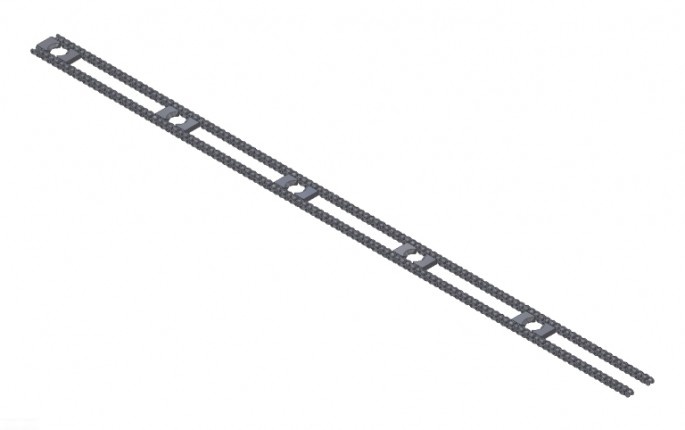
DRIVE CHAINS & MAIN CHAINS
Unified Supply provides drive chains and main chain for many flat plate units throughout the industry.Â These chains are made from the highest-quality material and many are available for same day shipment.Â Among these chain types are: Primary Drive Chains Drive Chains With and Without Lugs Standard and Oversize Drive Chains Motor/Reducer Drive Chains Main Chain (Surrounds the Carousel Perimeter) Unified Supply understands your entire carousel can breakdown based on the failure of one chain.Â We make every effort to maintain chain stock and provide shipment on demand.Â Call today and weâ€™ll verify support for your exact unit.
Category: Home & Garden > Lawn & Garden > Gardening > Gardening Accessories > Gardening Scooters, Seats & Kneelers